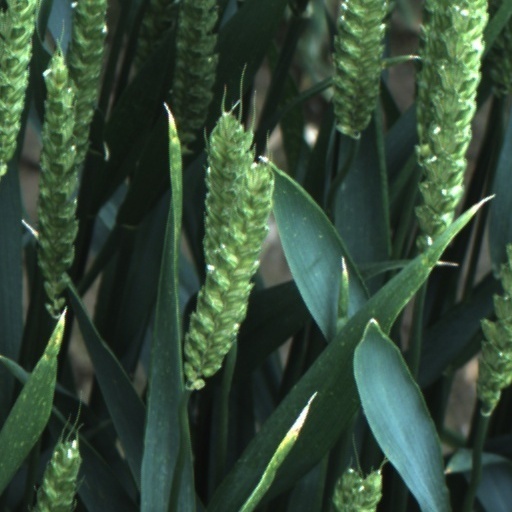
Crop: wheat